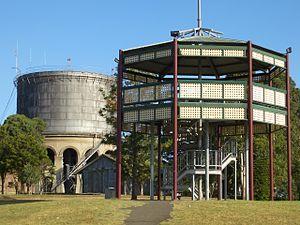
Ashbury est une ville-banlieue située dans l'agglomération de Sydney en Nouvelle-Galles du Sud. Elle est rattachée aux zones d'administration locale de Canterbury-Bankstown et d'Inner West. Elle compte 3 229 habitants en 2016.